HMS Hebrus

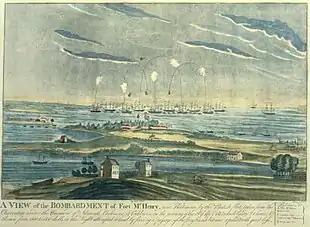

"Hebrus" subsequently joined a squadron of frigates and bomb vessels commanded by Captain James Gordon, that was intended to attack Baltimore from the sea in the upcoming Battle of Baltimore. Having arrived two days earlier, on 12 September the squadron slowly crawled up the shallows of the Patapsco River. "Hebrus" frequently got stuck in the river mud, having to be pulled off by her anchors. At 6 a.m. on 13 September the ships reached Fort McHenry, halting around away. The presence of the fort's batteries, alongside several hulks and booms, stopped the force from being able to access Baltimore's harbour. The squadron began to bombard the fort, with most of the impact being done by the powerful bomb vessels rather than the frigates. The British were out of range of the American guns, and received no return fire. In the afternoon some of the bombs were sent in closer to the fort, but were forced back when they finally came in range of the Americans; "Hebrus" sent out her launch to reconnoitre the harbour to their front, where the 44-gun frigate USS "Java" was moored, but that was also forced to retire. With the British Army assault from land having failed, after twenty-five hours of bombardment Cochrane ordered Gordon's squadron to stop firing, and they returned down the river.